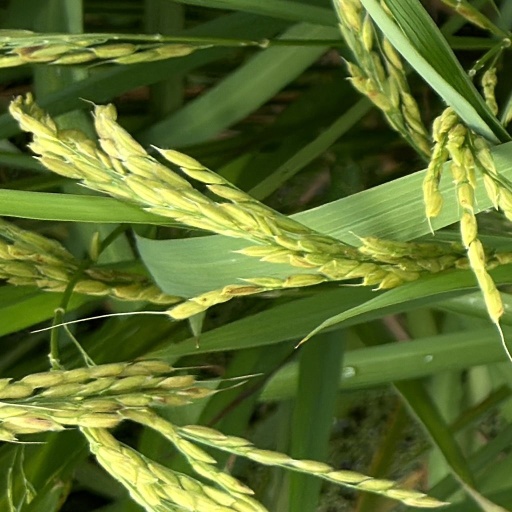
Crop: rice